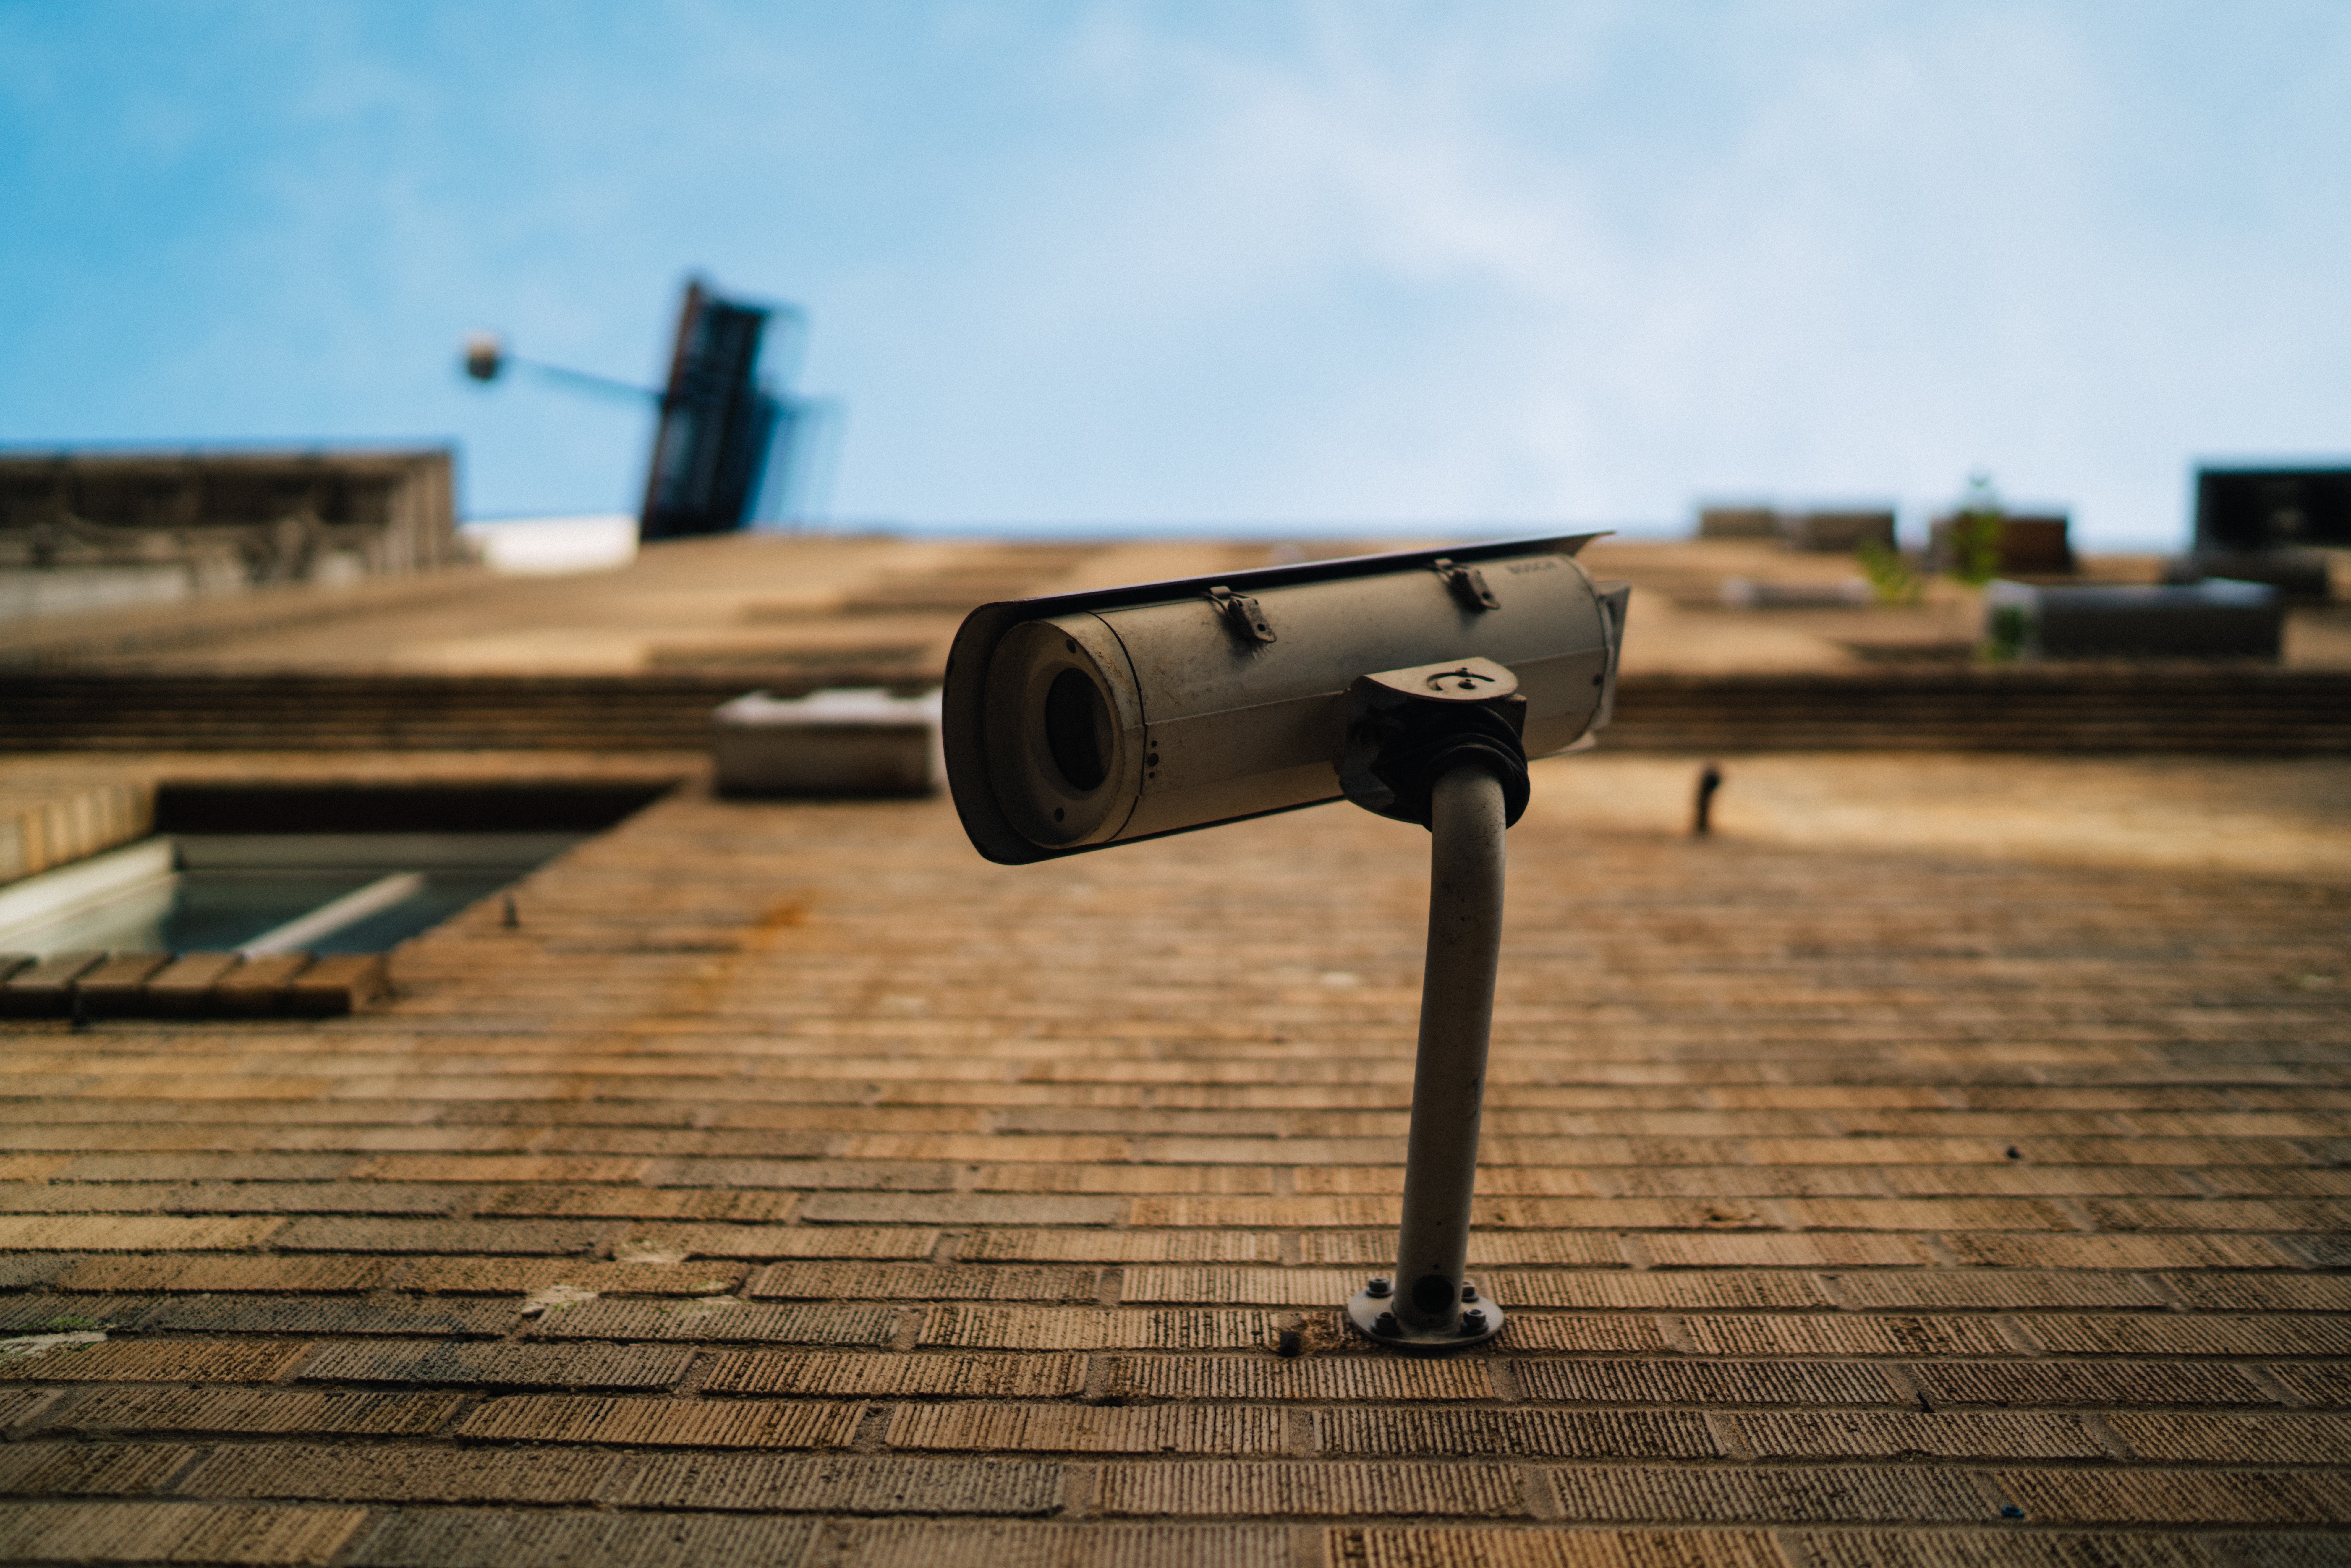
wood, wall, security, surveillance, brick wall, security camera, shape